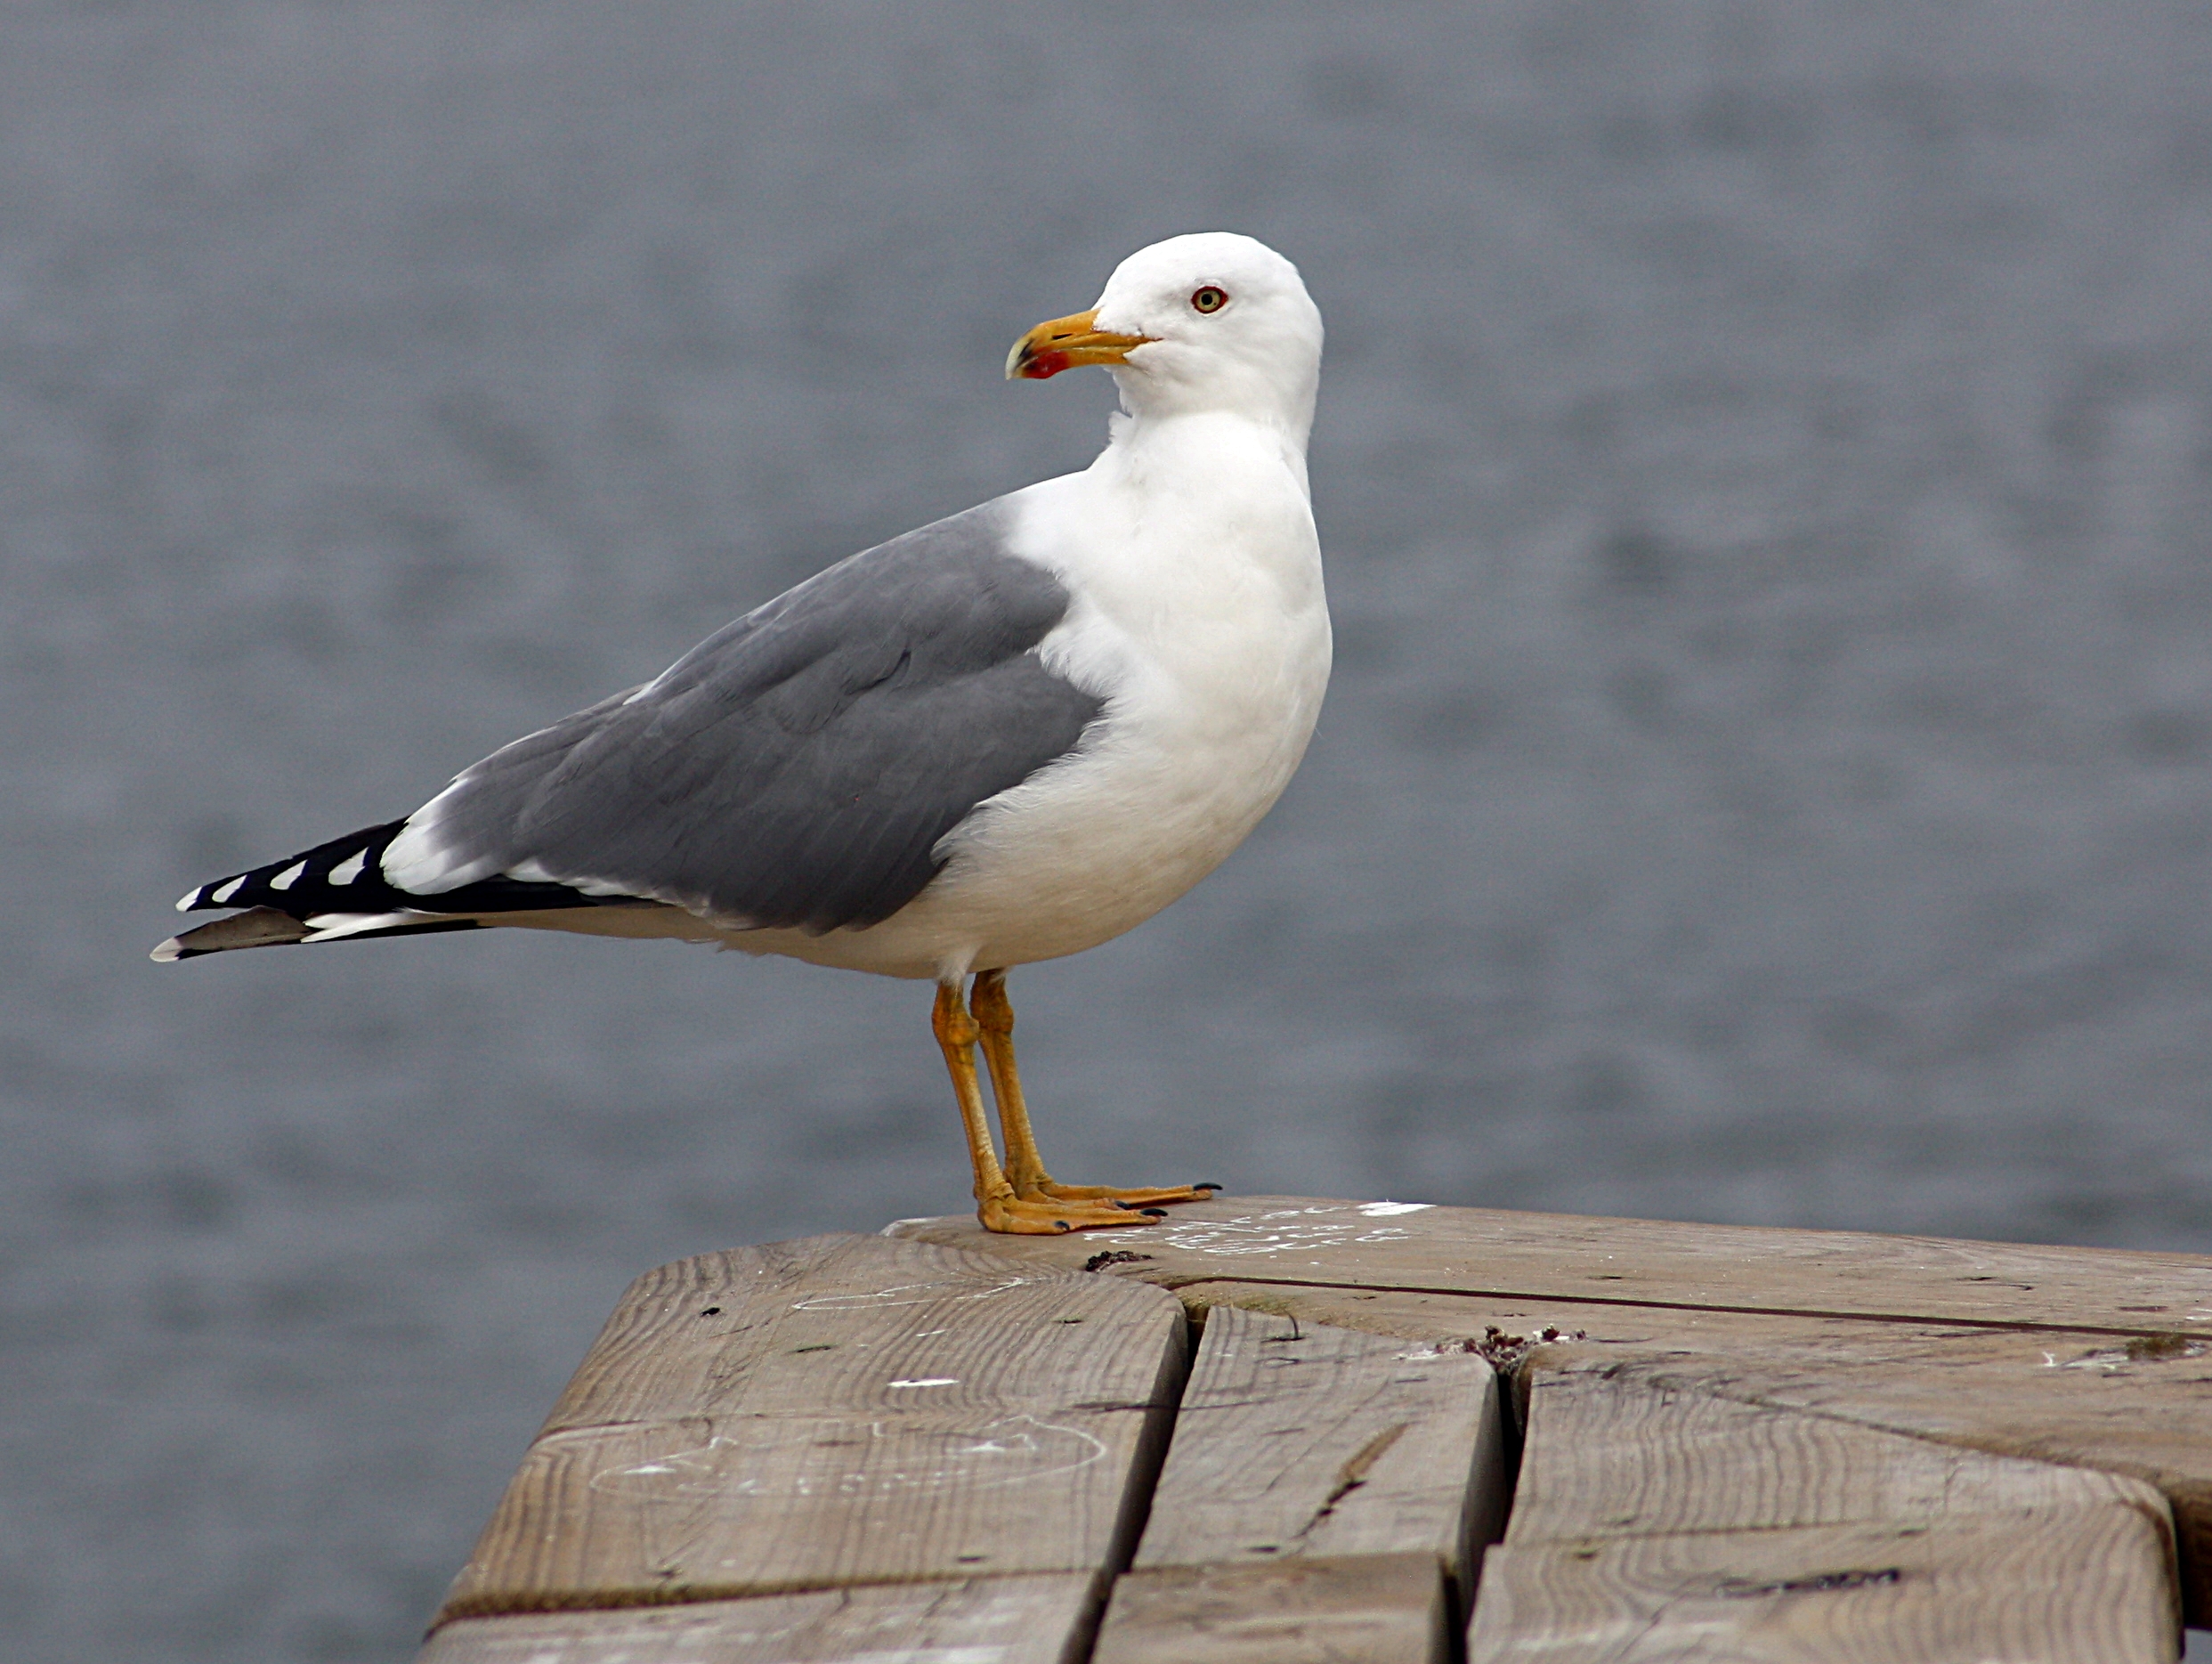
bird, wing, seabird, gull, beak, fauna, animals, vertebrate, ggl1, animales, canoneos1000d, charadriiformes, european herring gull, great black backed gull